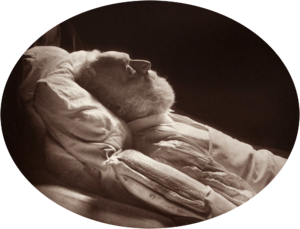
Victor Hugo est un poète, dramaturge, écrivain, romancier et dessinateur romantique français, né le 7 ventôse an X à Besançon et mort le 22 mai 1885 à Paris. Il est considéré comme l'un des plus importants écrivains de langue française. Il est aussi une personnalité politique et un intellectuel engagé qui a eu un rôle idéologique majeur et occupe une place marquante dans l'histoire des lettres françaises au XIXᵉ siècle, dans des genres et des domaines d’une remarquable variété.